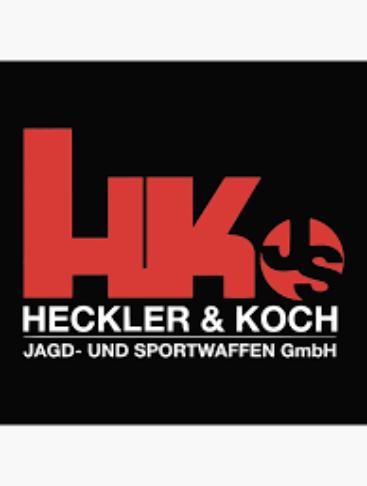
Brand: Heckler & Koch
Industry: Clothes